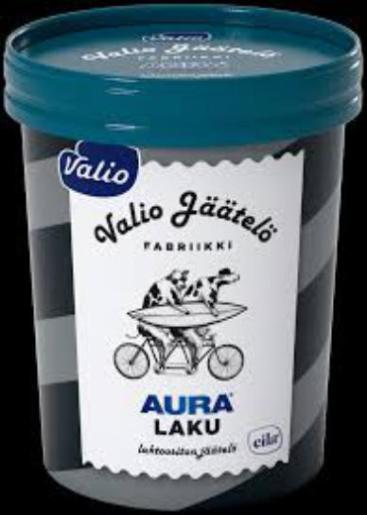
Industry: Food